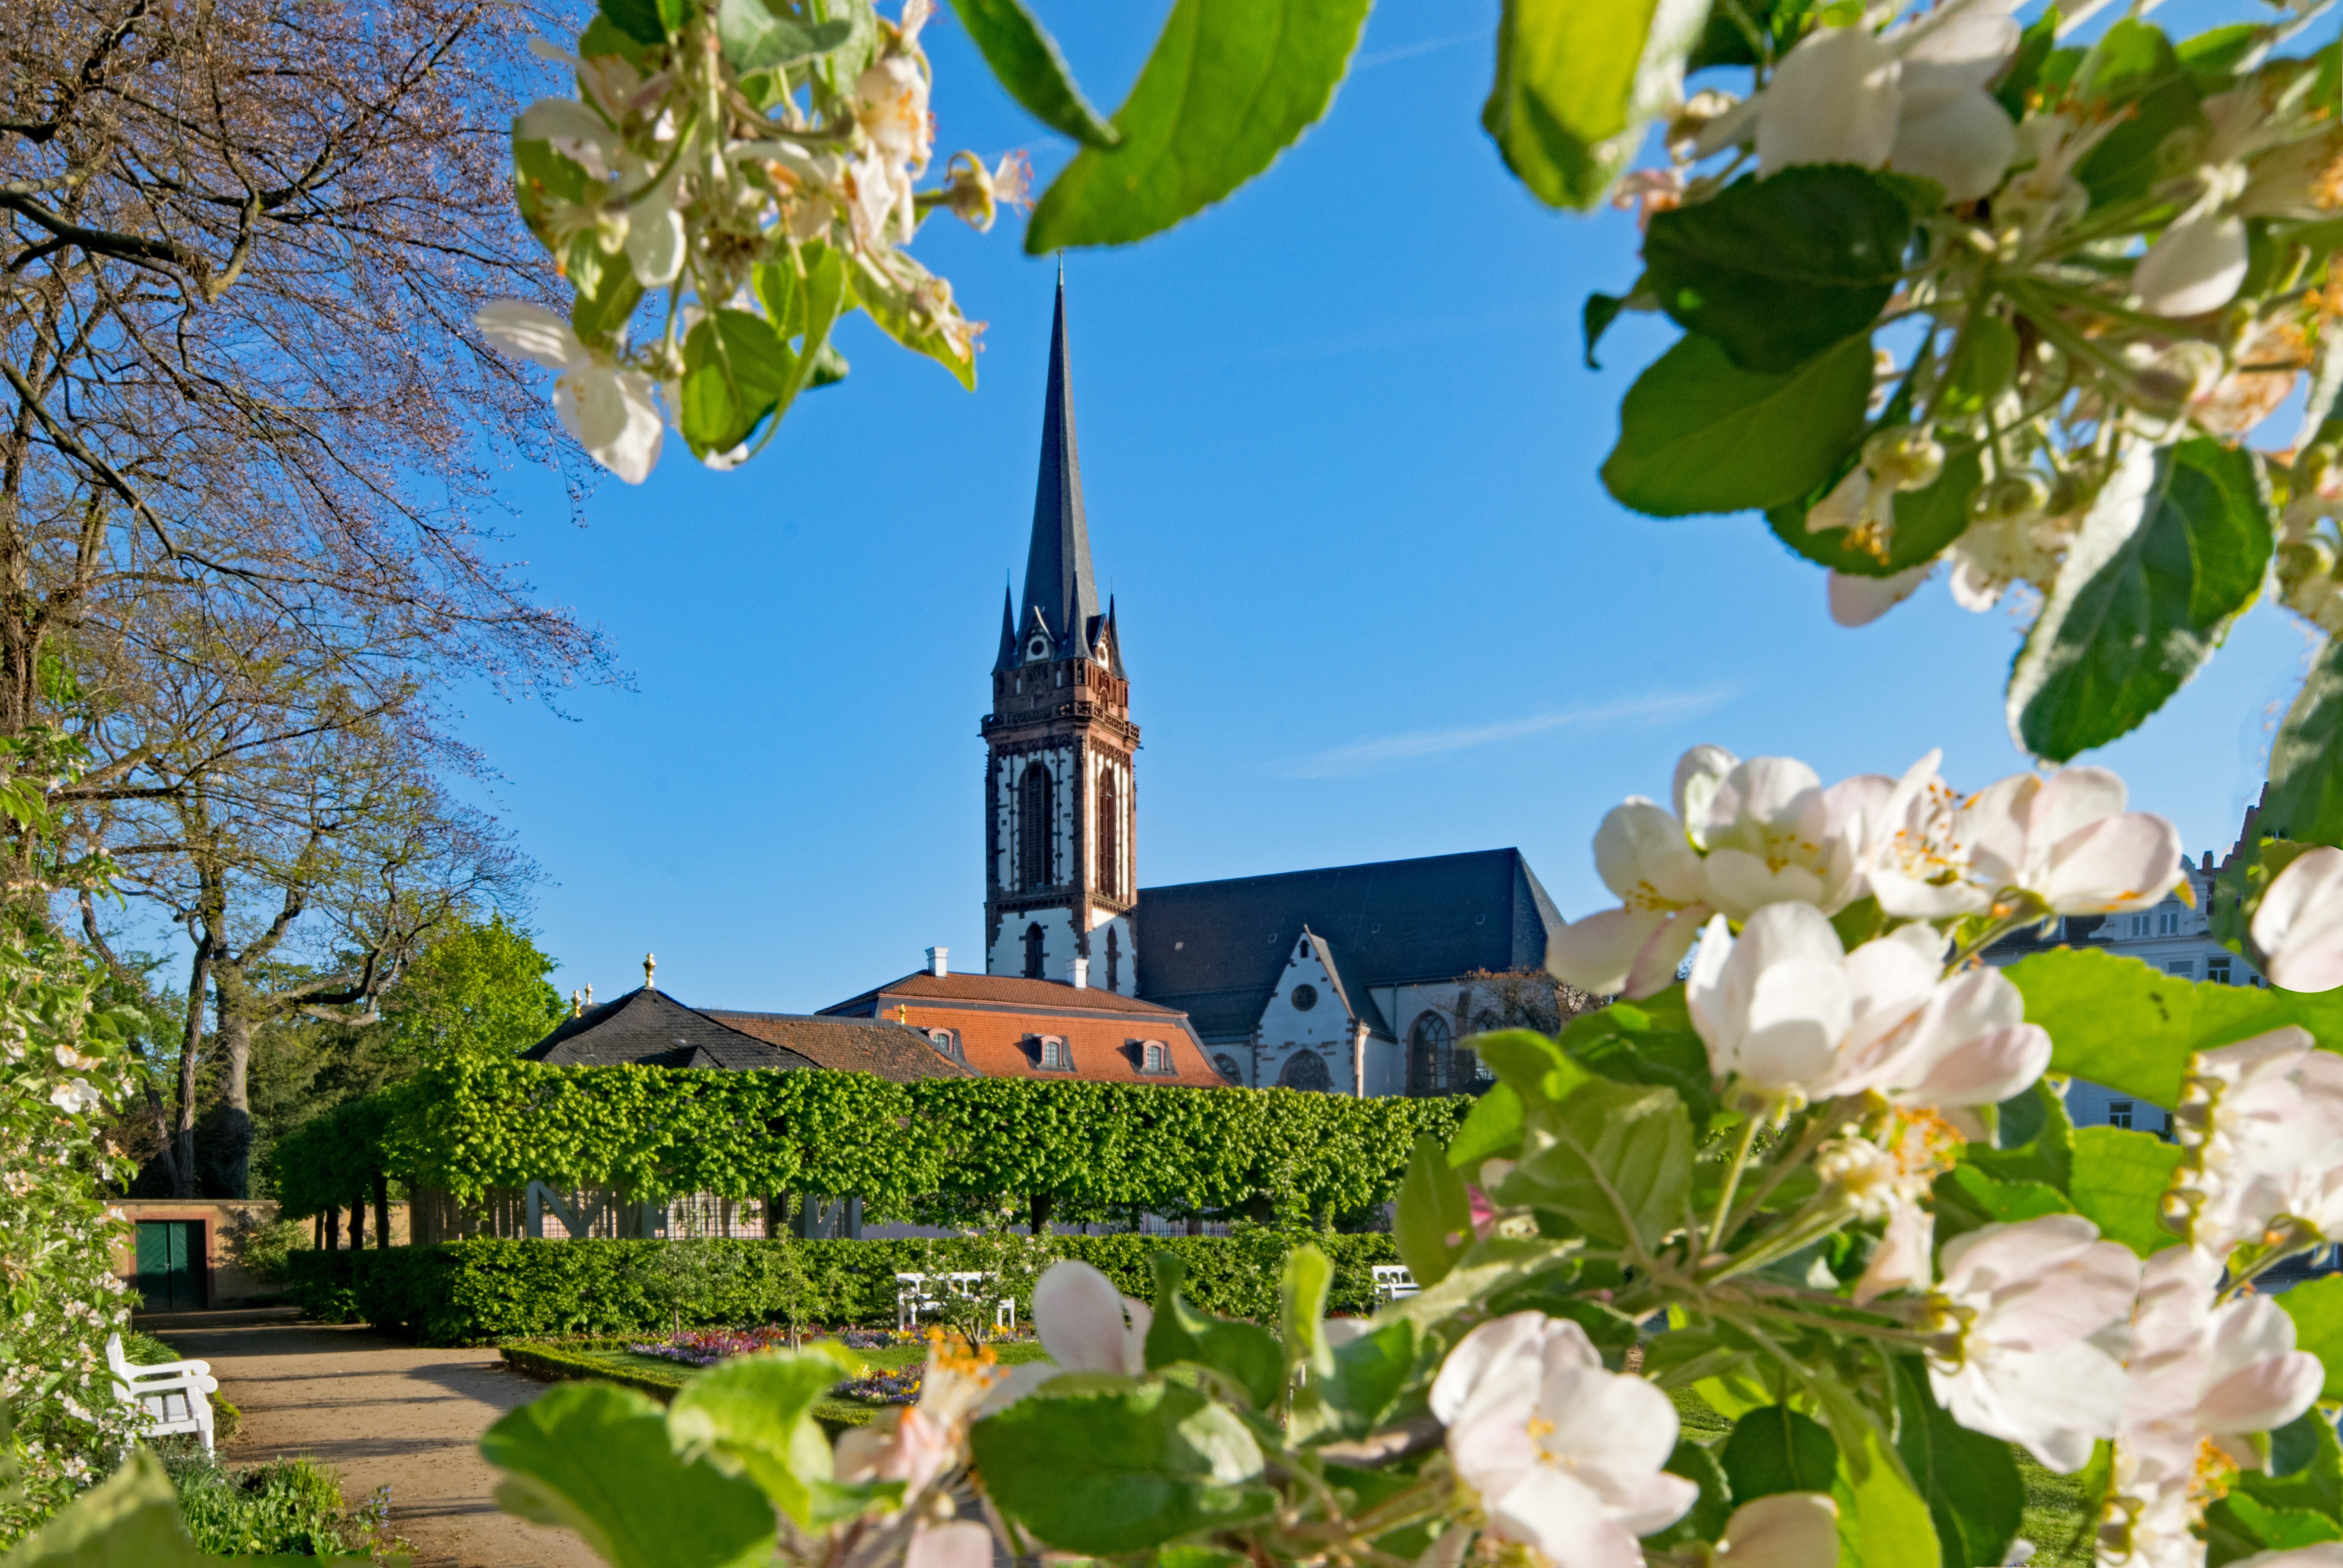
blossom, architecture, plant, flower, spring, religion, church, garden, flowers, places of interest, faith, germany, estate, hesse, darmstadt, flowering plant, land plant, prince georgs garden